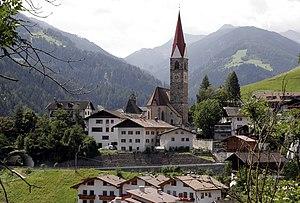
San Pancrazio est une commune italienne d'environ 1 550 habitants située dans la province autonome de Bolzano dans la région du Trentin-Haut-Adige dans le nord-est de l'Italie. Située dans le val d'Ultimo, c'est la première commune atteinte depuis Mérano.